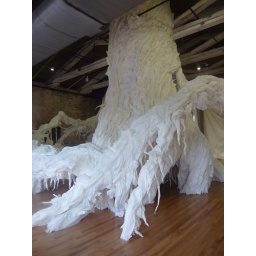
a giant tree with roots made of paper by Wade Kavanaugh and Stephen B. Nguyen